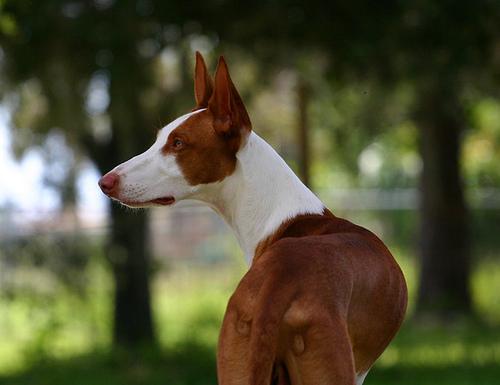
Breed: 210-n000006-Ibizan_hound